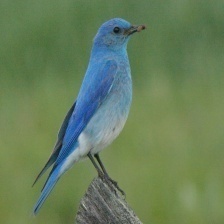
Species: EASTERN BLUEBIRD
Scientific name: SIALIA SIALIS